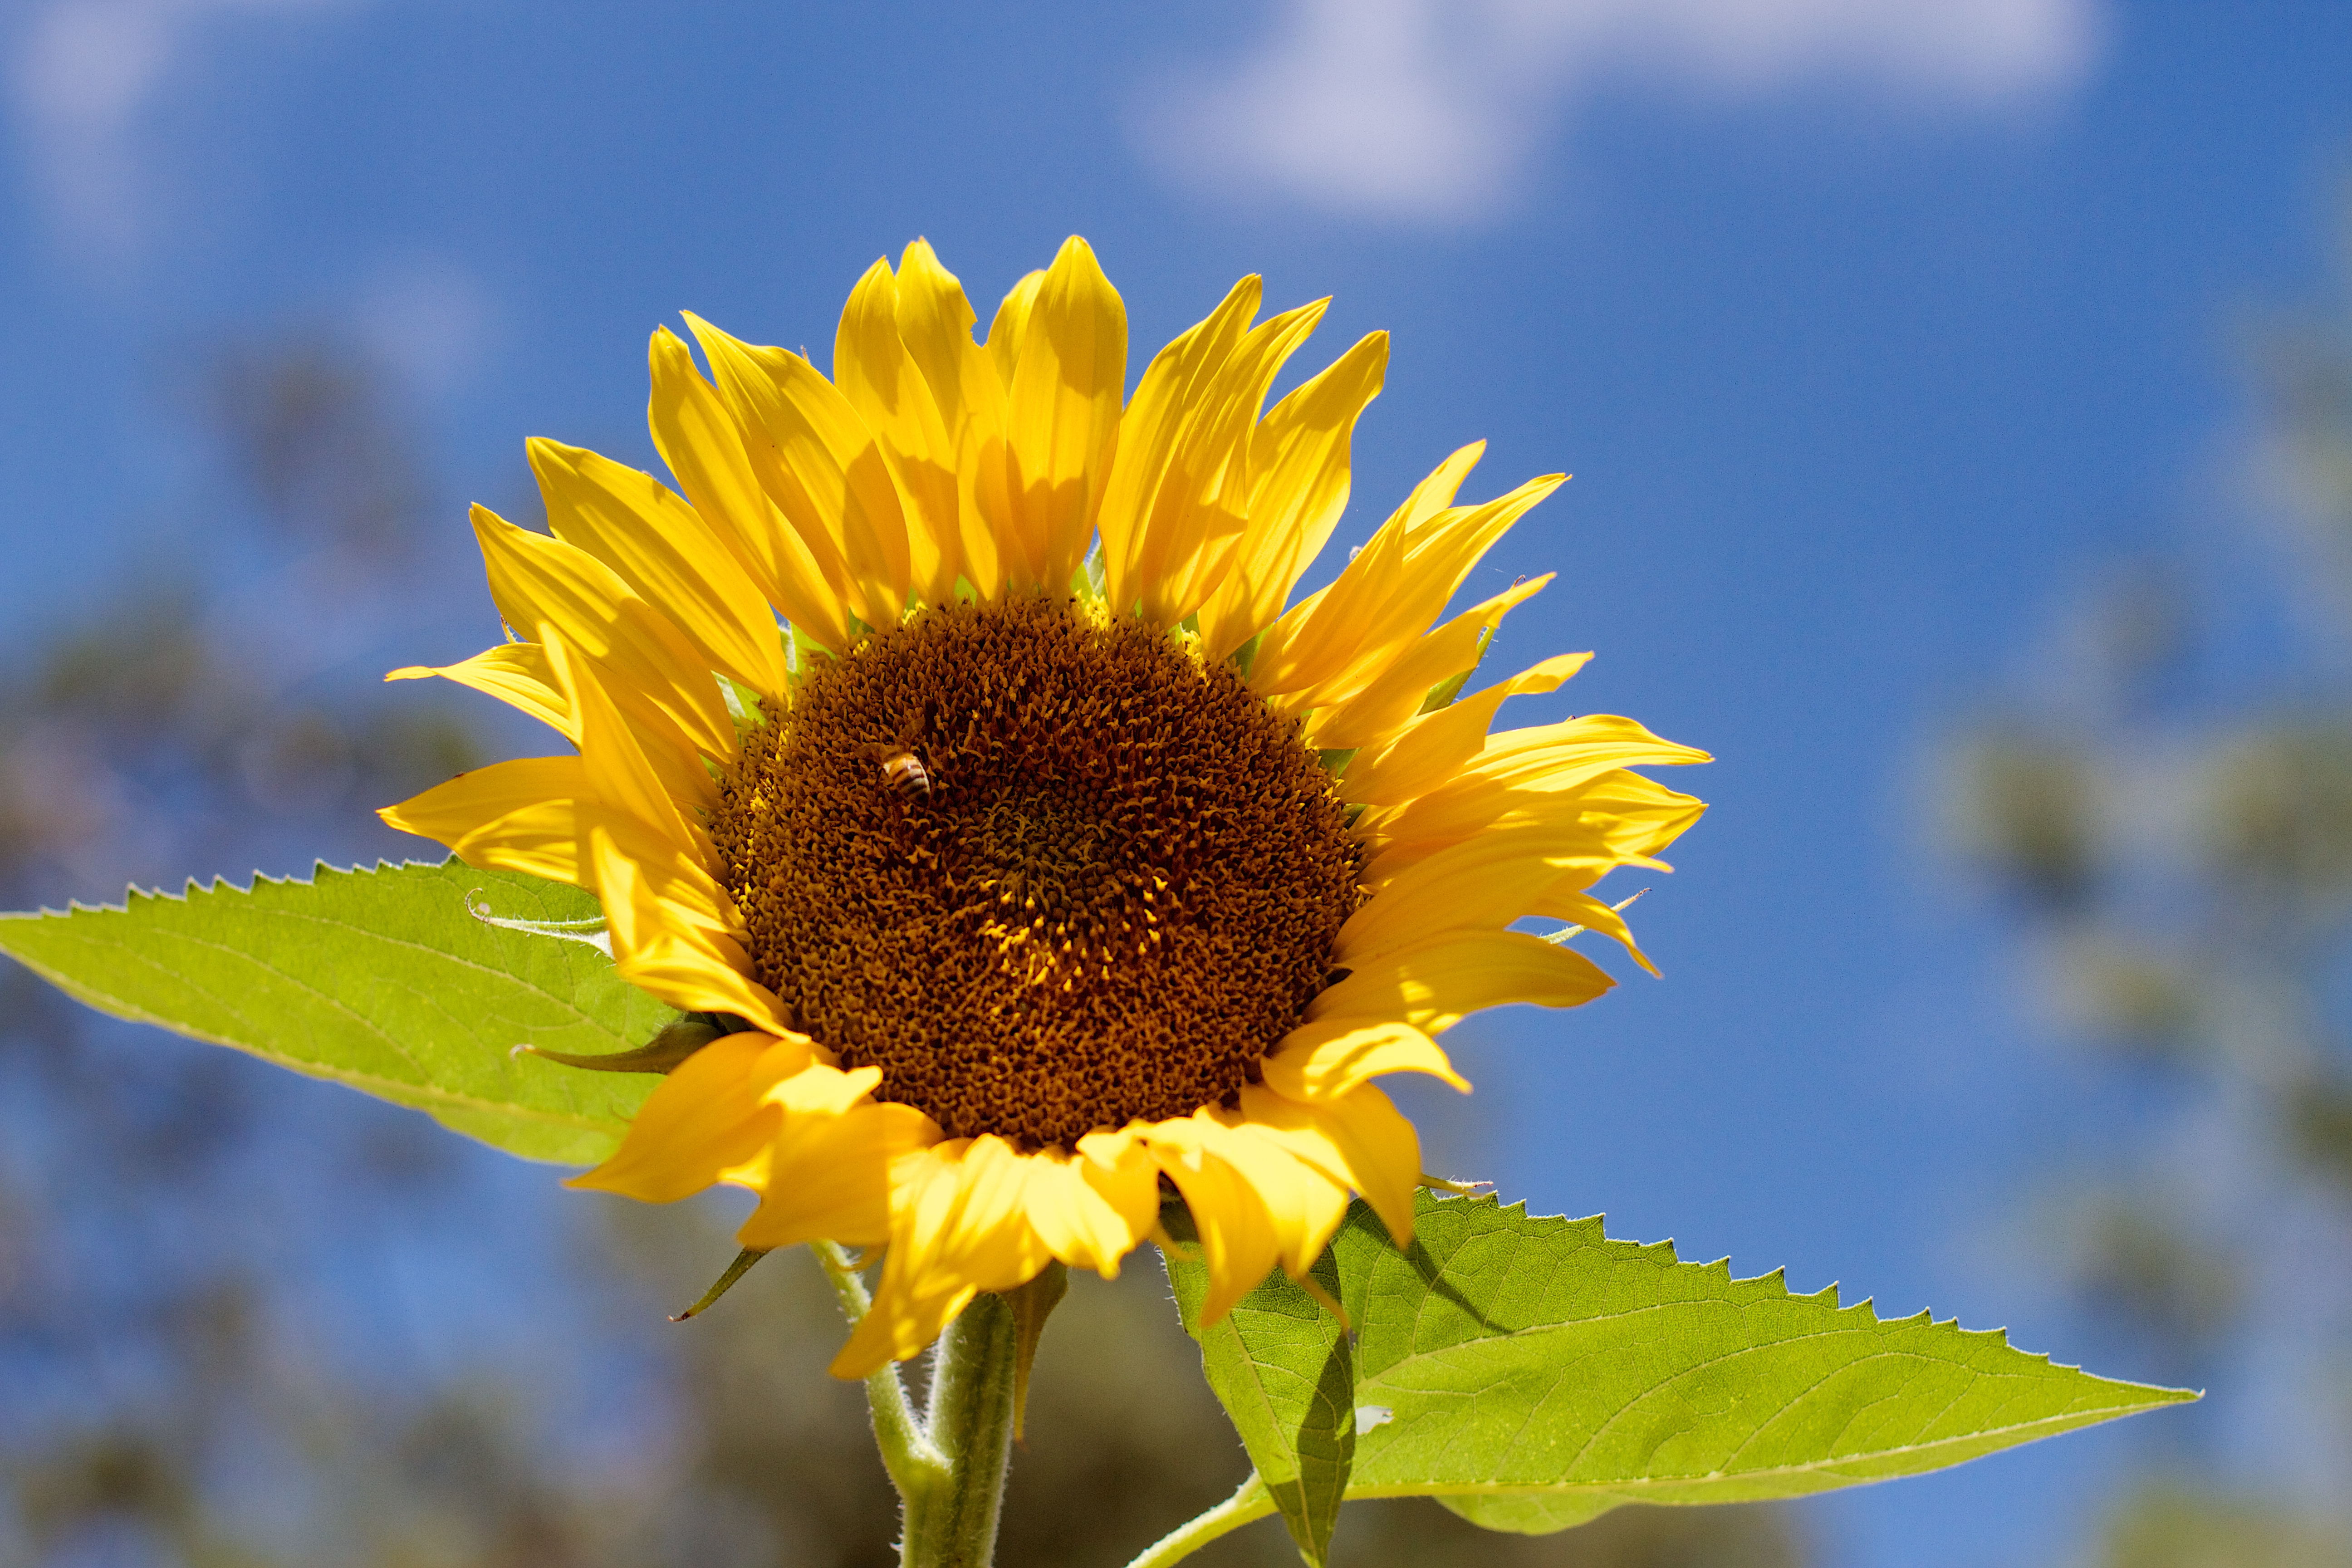
nature, plant, field, sunlight, flower, petal, botany, yellow, flora, sunflower, wildflower, close up, seeditforward, macro photography, flowering plant, daisy family, sunflower seed, plant stem, land plant